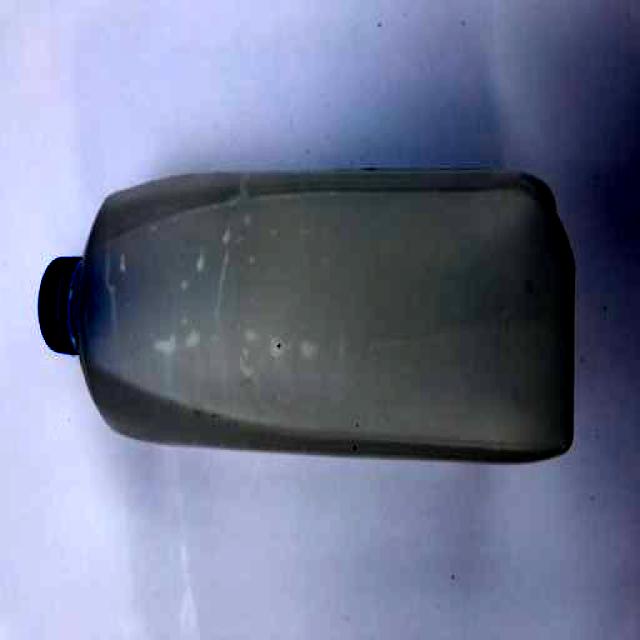
Label: Plastic